Mark Felix

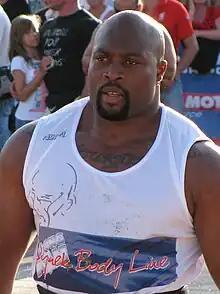

Mark Felix (born 17 April 1966) is a Grenadian-British retired strongman competitor. He has competed at a record 18 World's Strongest Man contests, reaching the finals three times. He is the winner of the 2015 Ultimate Strongman Masters World Championships, 2016 WSF World Cup India and has won several international grip contests, including the Rolling Thunder World Championships in 2008 and 2009, as well as the Vice Grip Viking Challenge in 2011 and 2012.